Santa Rosa, California

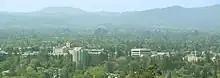
Santa Rosa's skyline

The 1906 San Francisco earthquake essentially destroyed the entire downtown, but the city's population did not greatly suffer. However, after that period the population growth of Santa Rosa, as with most of the area, was very slow.